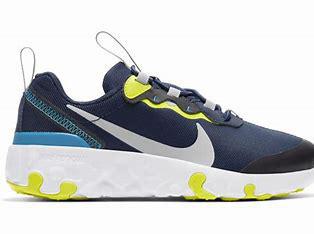
Brand: Nike
Model: Renew Element 55